Little 500

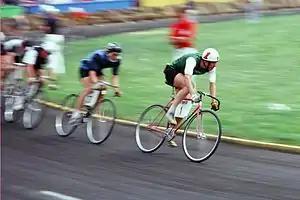
Riders compete in the Little 500 in 1977 at the Tenth Street Stadium

Little 500 bicycles are standardized, single-speed, coaster brake racing bicycles with a 46x18 gearing, 700c wheels, 32mm tires and flat rubber pedals. The unusual specification originated with the famous AMF "Roadmaster" bicycles of the 1960s and 1970s, once the sole bicycle type used in the event. The men's and women's version differs only in frame size. Every year a new version of the specified bicycle type is purchased, with two given to each team. A deposit of $400 must be placed for both bikes. At the end of the season, teams are given the option to keep their race bikes or to return them to IUSF in exchange for their deposit. Returned former race bikes are kept at the track and rented out to teams that lack bicycles meeting "Little 500" specifications. The current specification supplier is State Bicycle Company.